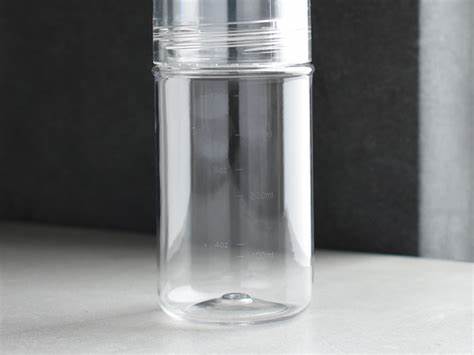
Waste category: glass